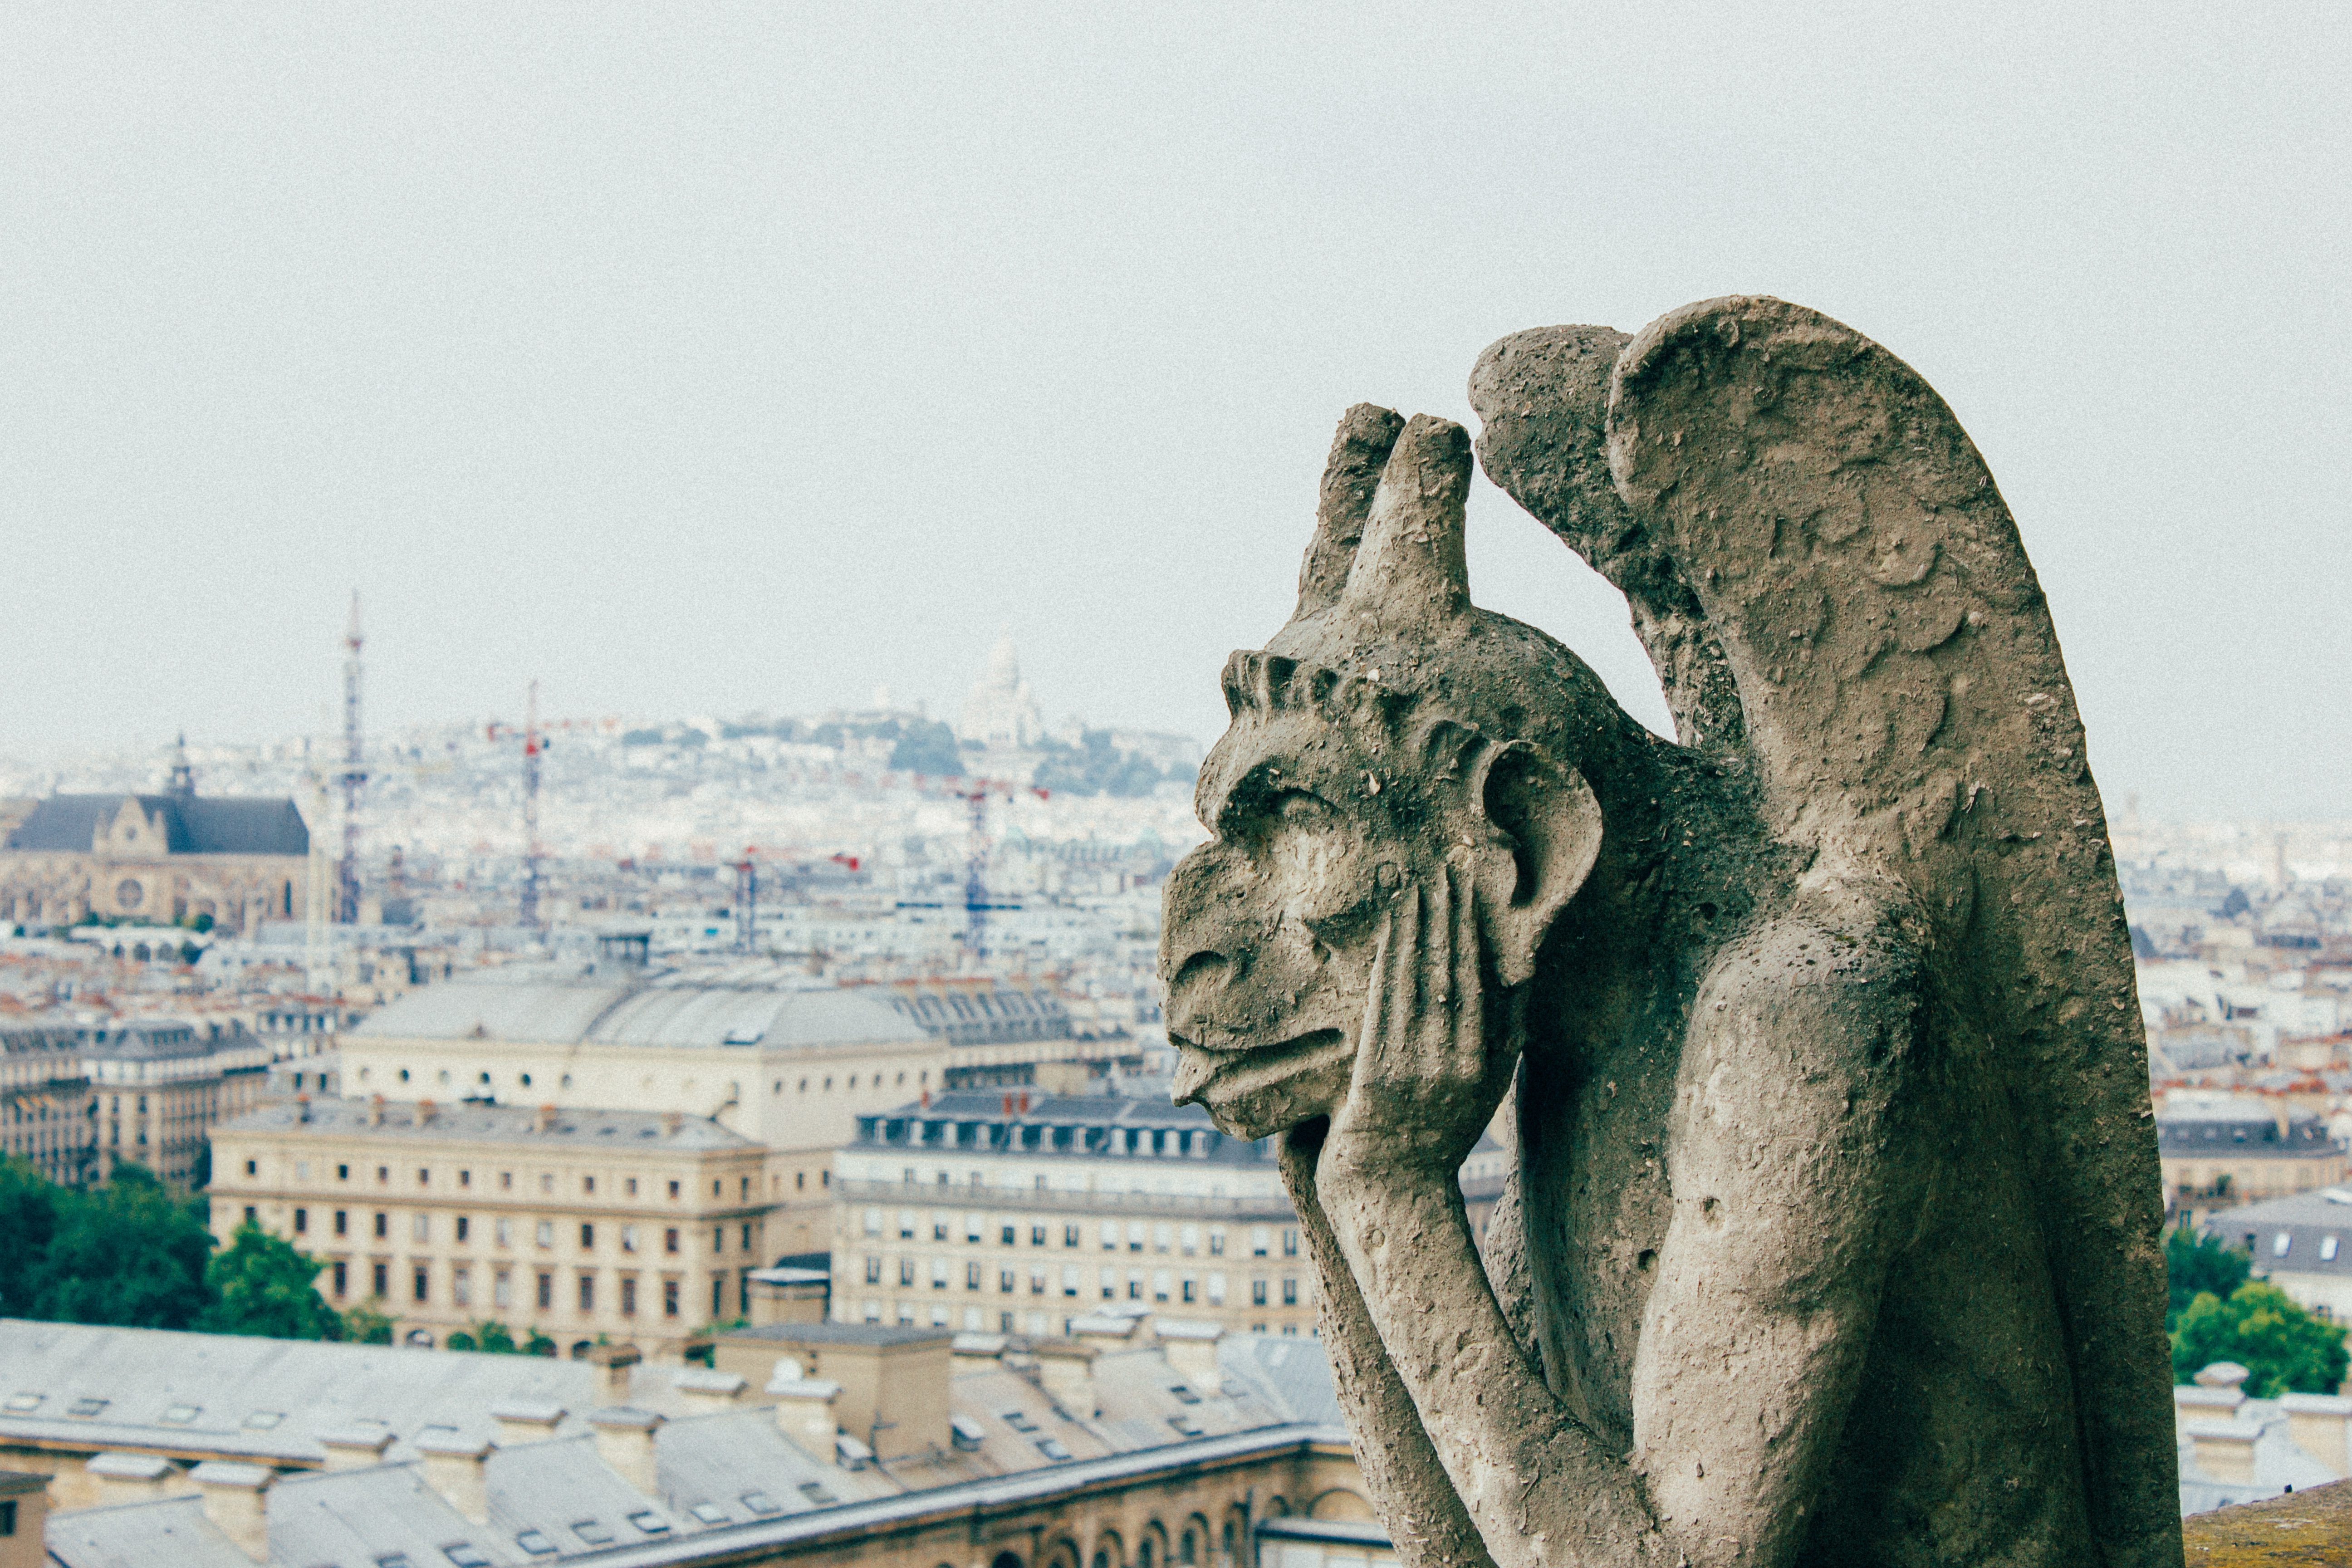
monument, statue, landmark, gargoyle, sculpture, art, temple, ancient history